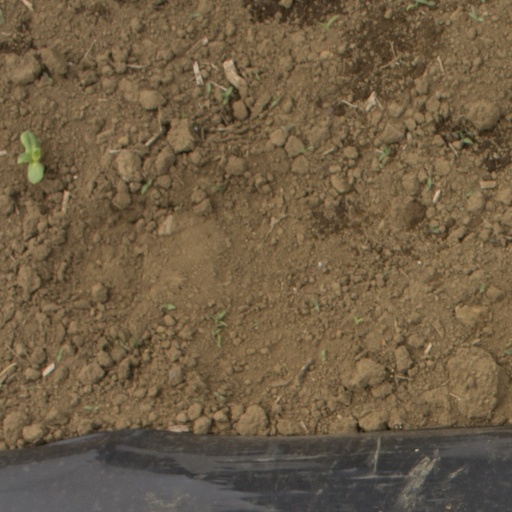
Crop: Jerusalem artichoke